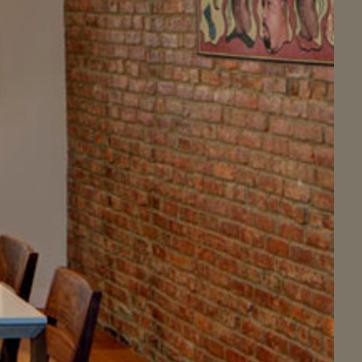
Material: brick